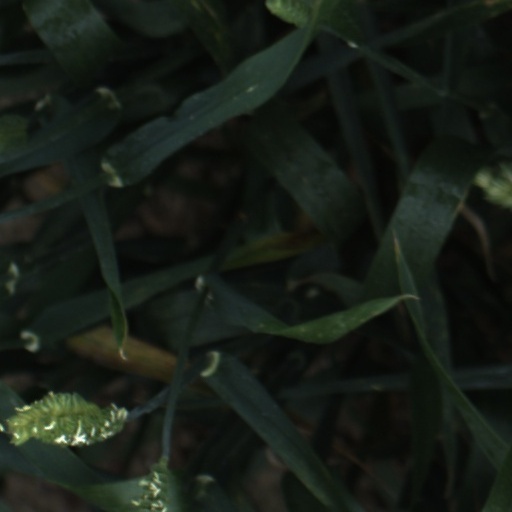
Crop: wheat